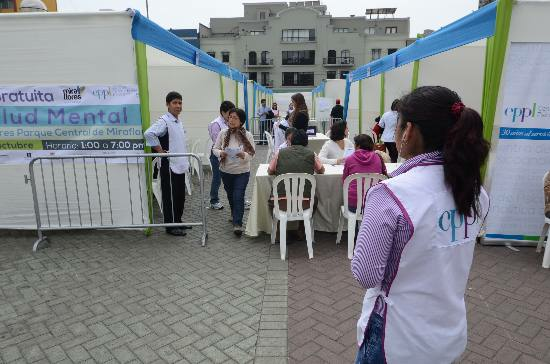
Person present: Yes